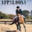
Label: horse